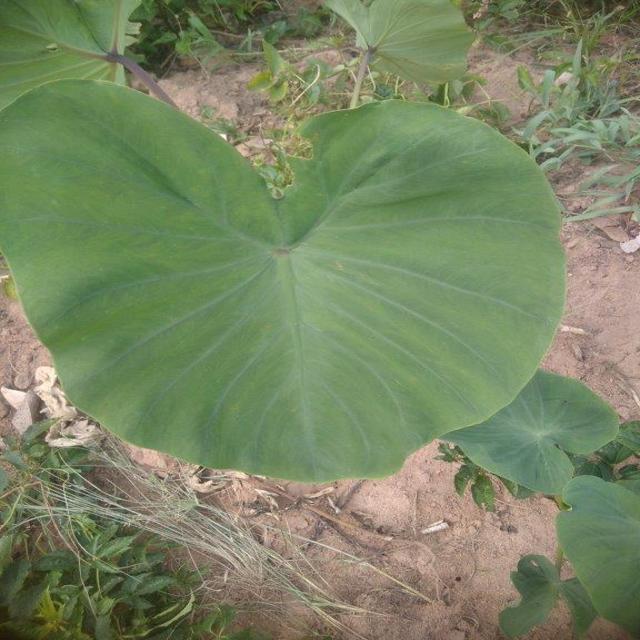
Label: Healthy